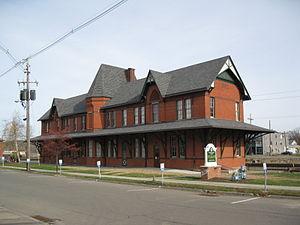
Sayre est un borough situé au nord du comté de Bradford, en Pennsylvanie, aux États-Unis. En 2010, il comptait une population de 5 587 habitants. Il est incorporé le 27 janvier 1891.